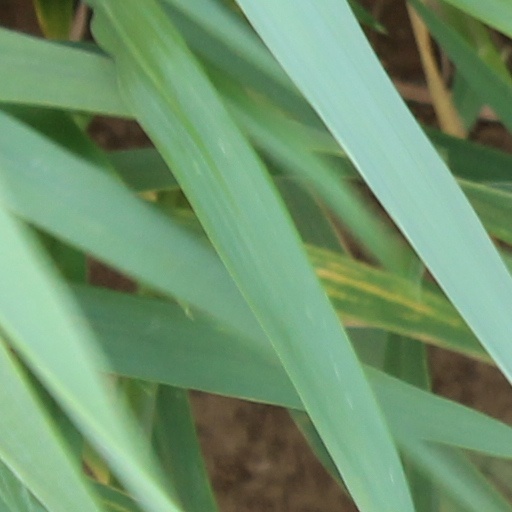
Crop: wheat